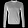
Label: Pullover